The English and Australian Cookery Book

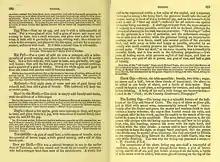
Blow My Skull punch recipe

The book contains chapters on liqueurs, beer, wines, drink, bitters, cider and perry, and "magical drinks". The liqueurs category begins by stating that parfait amour had gone out of style, and had been replaced by maraschino, "even in preference to curacao." He also states that English cherry brandy was a good "jumping powder" before a hunt to help steady one's aim. He goes on to warn that "kirschwasser is downright poison", while then listing a recipe for "Martinique Noyeau" (some brands of Noyeau liqueur have in fact also been found to be poisonous).